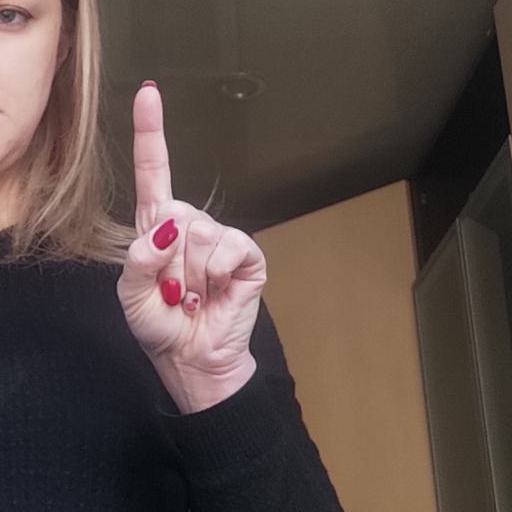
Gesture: one